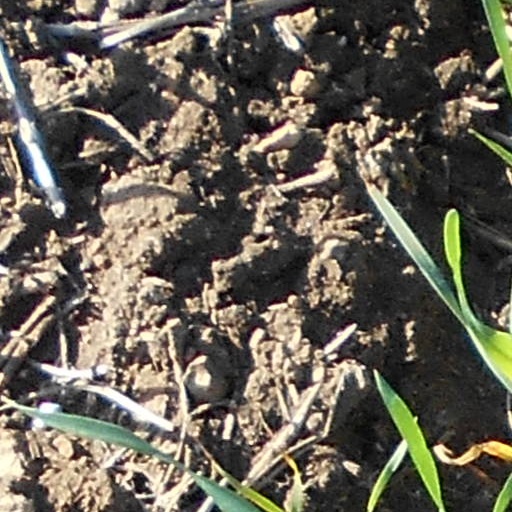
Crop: wheat